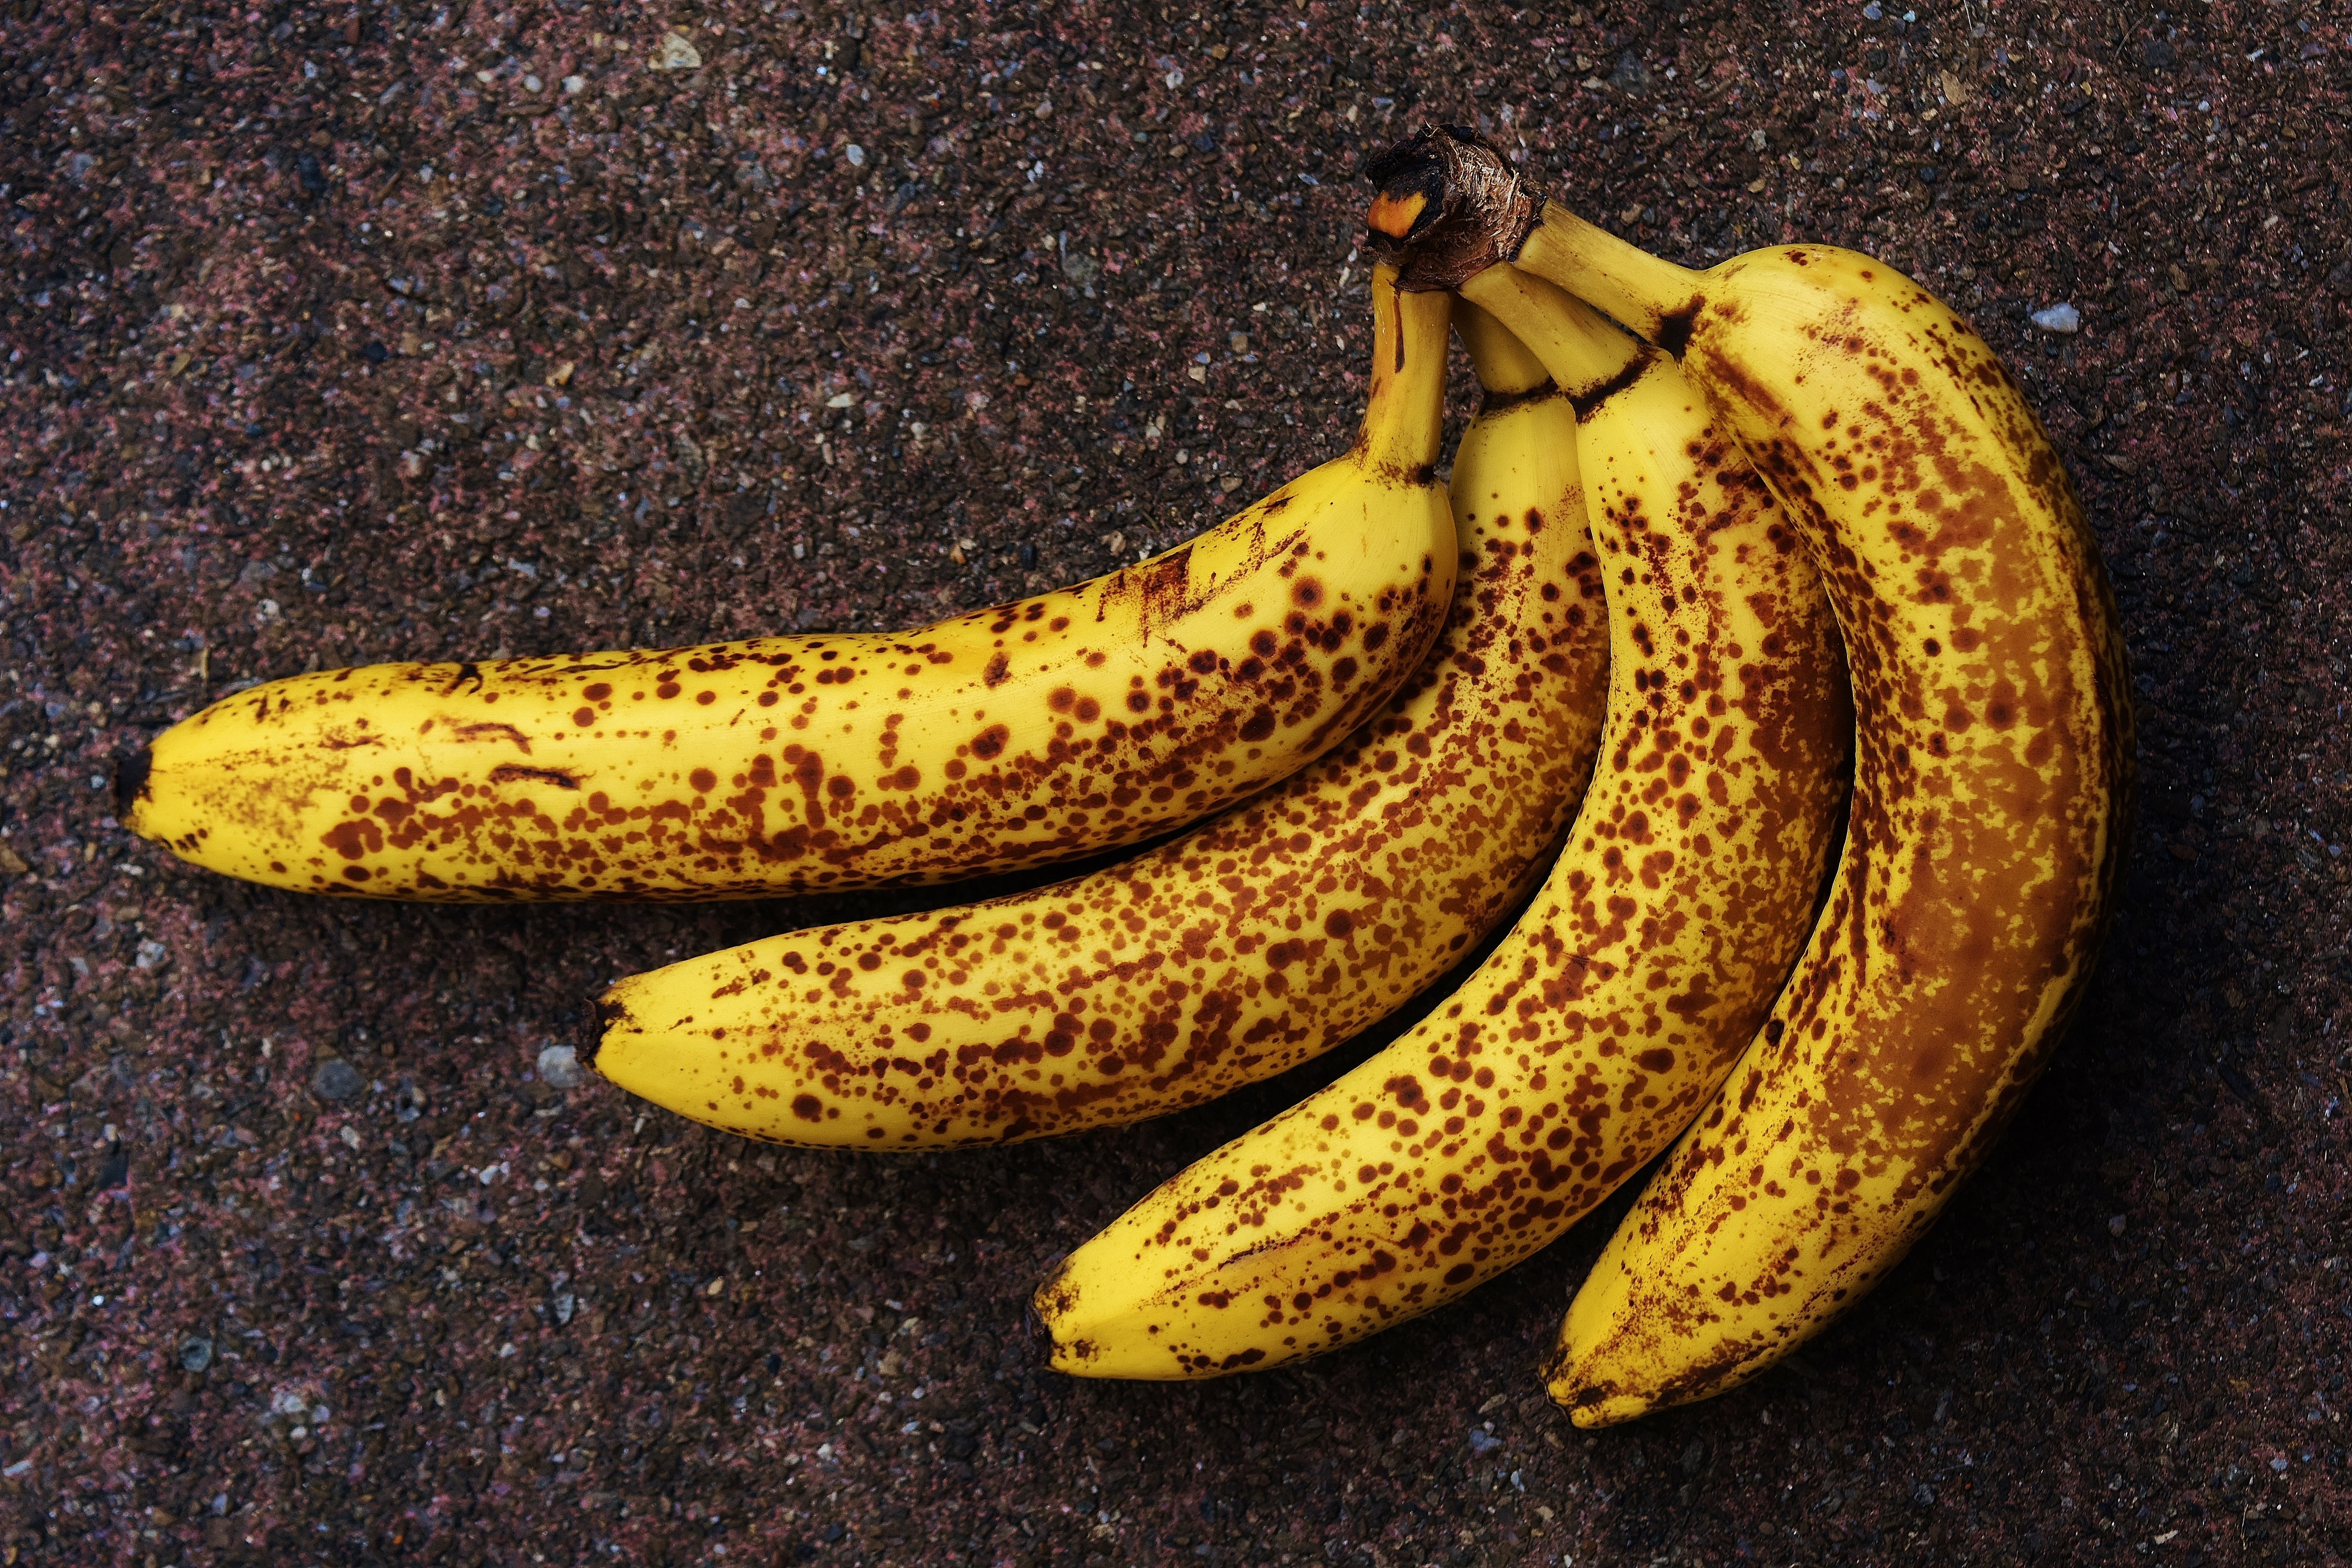
nature, plant, fruit, ripe, food, produce, yellow, banana, healthy, close, bananas, fruits, banana peel, flowering plant, brown spots, land plant, banana family, cooking plantain